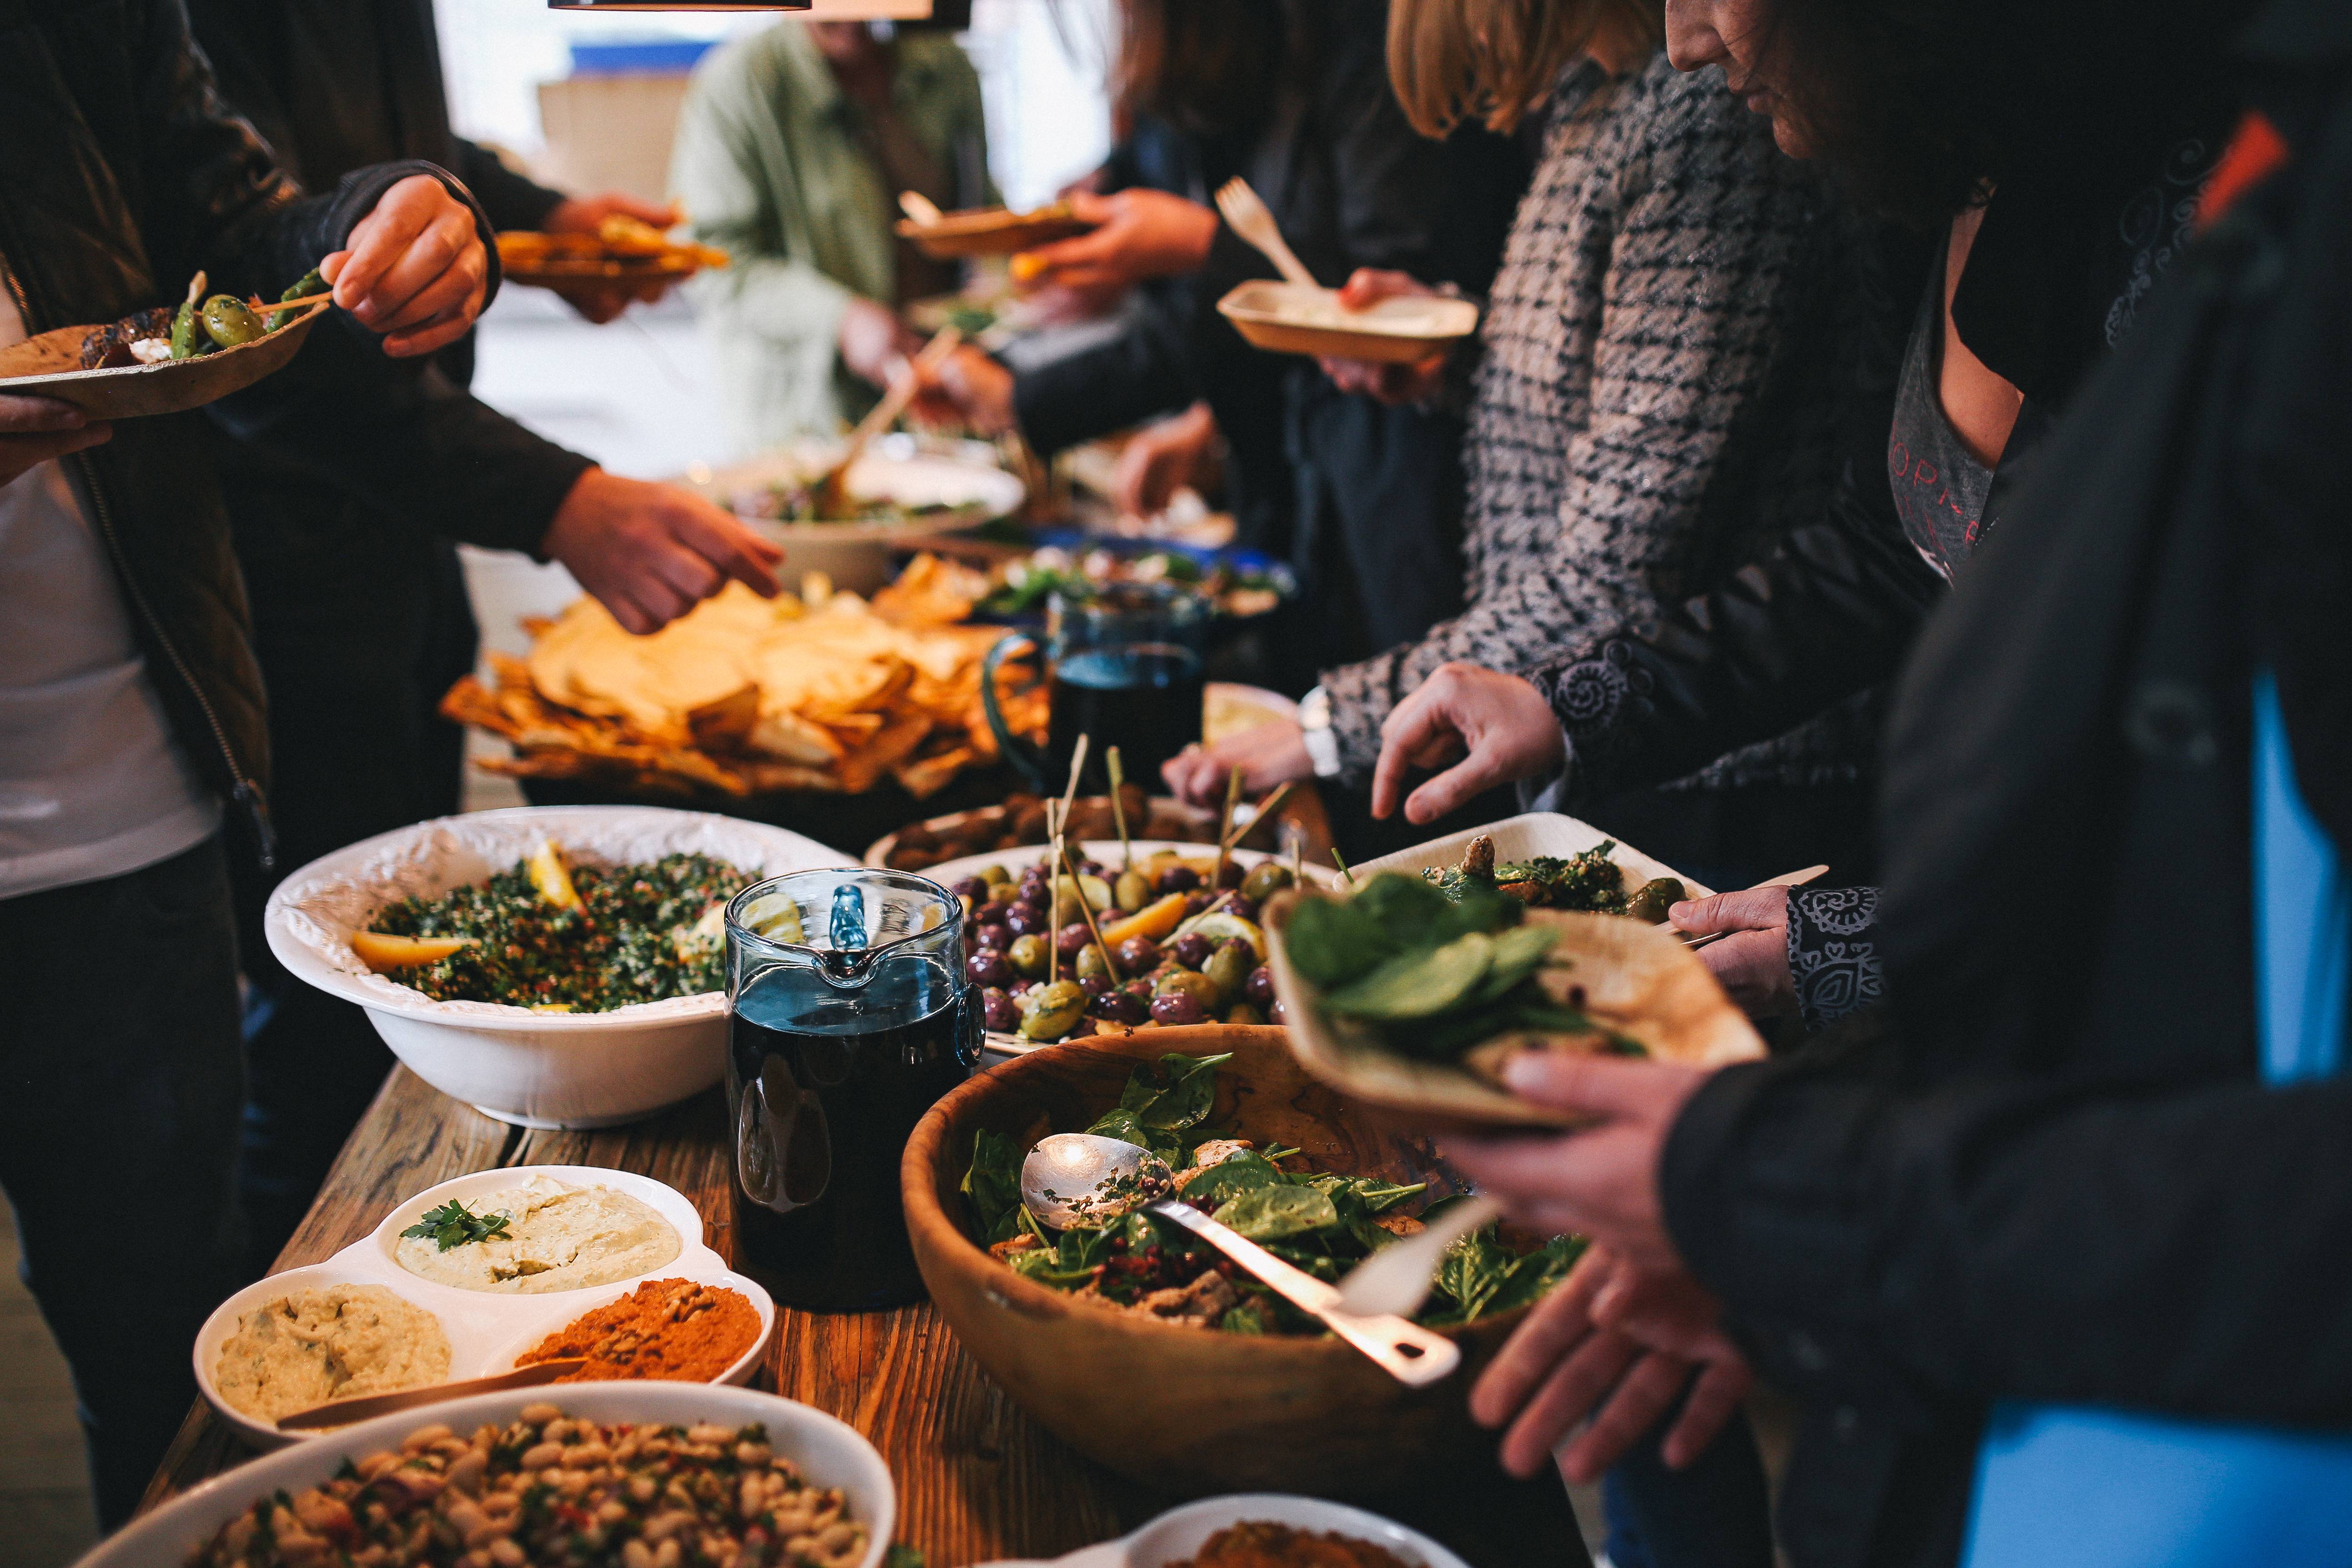
meal, food, dish, cuisine, street food, delicacy, market, lunch, buffet, side dish, chinese food, vegetarian food, thai food, city, brunch